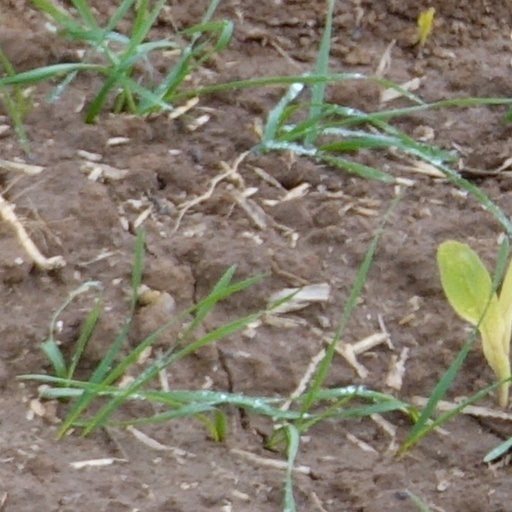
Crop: wheat